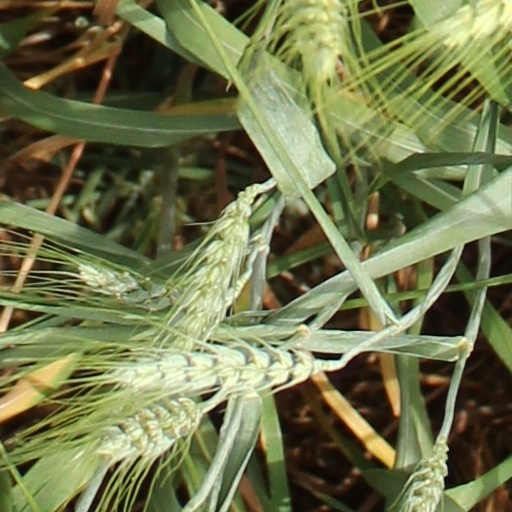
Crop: wheat